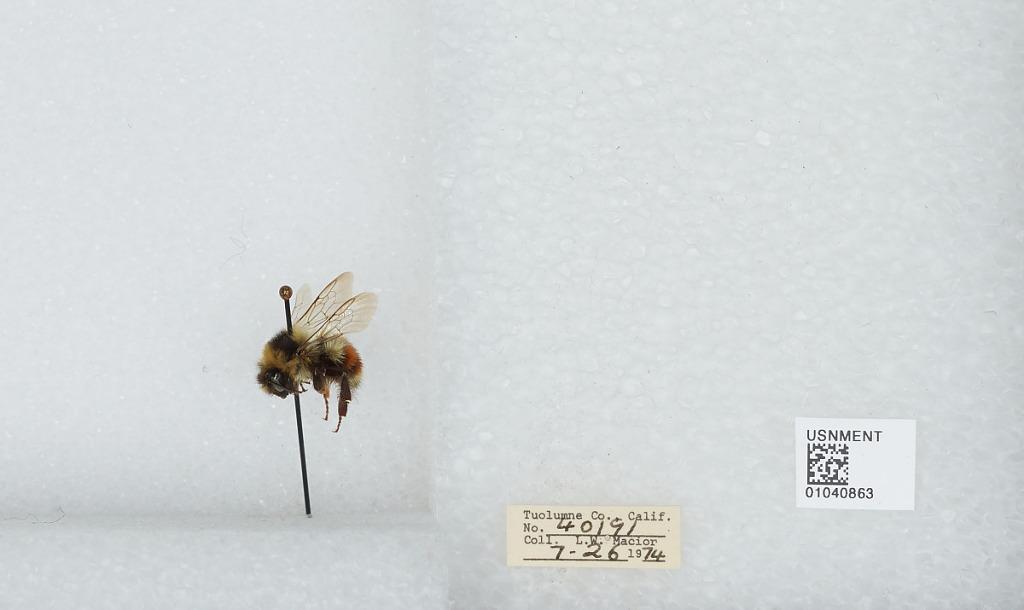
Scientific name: Bombus (Cullumanobombus) rufocinctus Cresson
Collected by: L. Macior
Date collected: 1974-7-26
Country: United States
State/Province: California
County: Tuolumne
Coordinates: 38.02, -119.93